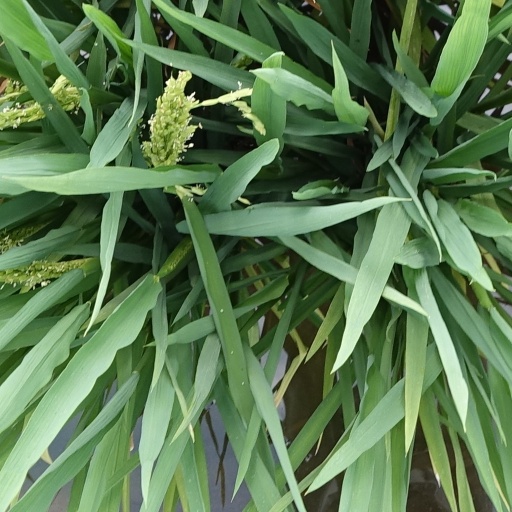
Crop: rice